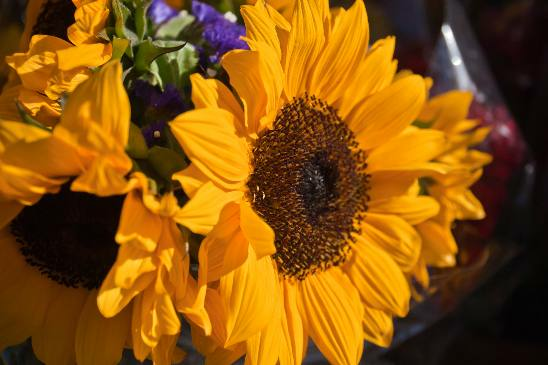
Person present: No